Joseph Rowan

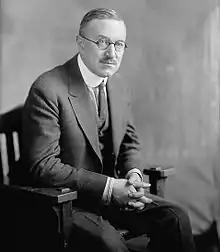
Rowan in 1919

Joseph Rowan (September 8, 1870 – August 3, 1930) was an American lawyer, banker, and politician who served one term as a U.S. Representative from New York from 1919 to 1921.